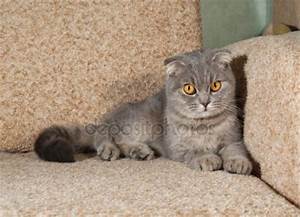
Label: gatto